2009 Astana season

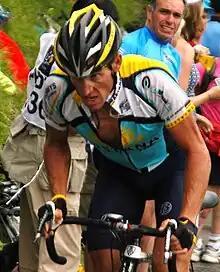
Close-up image of Armstrong with a strained look on his face as he climbs a mountain. Spectators are visible behind him.

Astana won the Stage 4 team time trial the next day, putting Armstrong a mere 22/100ths of a second off the race lead and Contador, Klöden, and Leipheimer behind him third through fifth, with Zubeldia also in the top ten at seventh. After a couple of sprinter-friendly stages where the main contenders stuck together out of trouble, the high mountain Stage 7 shook the standings, and Astana, again. Coming to the finish line, a group of overall contenders was in ninth position on the road, as remnants of the morning's breakaway were scattered ahead of them. Instead of finishing as a cohesive group, Contador attacked from this group and gained 21 seconds, putting him ahead of Armstrong as Astana's best-placed rider again, though both were within 8 seconds of new race leader Rinaldo Nocentini. Armstrong said of Contador's attack that it "wasn't really the plan", but that he was nonetheless unsurprised by it. The team was dealt a major blow in Stage 12, when Leipheimer, after crashing with Cadel Evans in the final kilometers of the stage, was forced to leave the Tour with a broken wrist.